Book

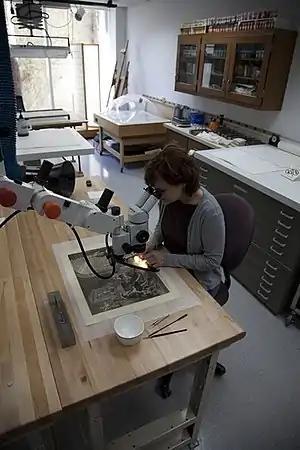
A conservation technician examining an artwork under a microscope at the Indianapolis Museum of Art

Non-fiction books are in principle based on fact, encompassing subjects such as history, politics, social and cultural issues, as well as autobiographies and memoirs. Nearly all academic literature is non-fiction.